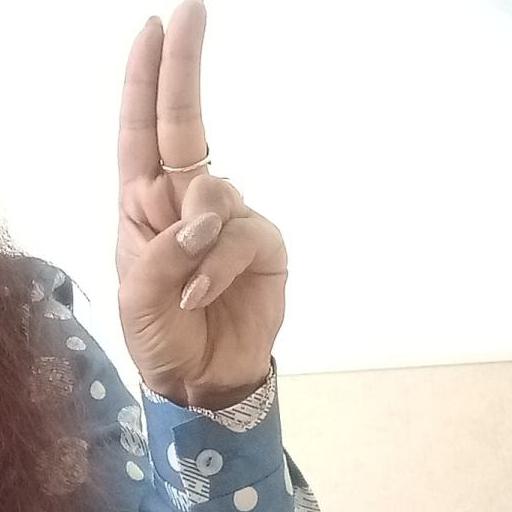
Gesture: two_up